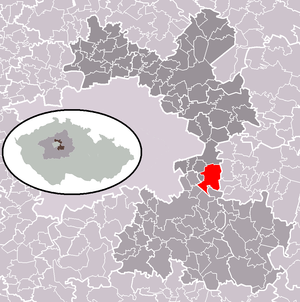
Škvorec est une commune du district de Prague-Est, dans la région de Bohême-Centrale, en République tchèque. Sa population s'élevait à 1 909 habitants en 2020.